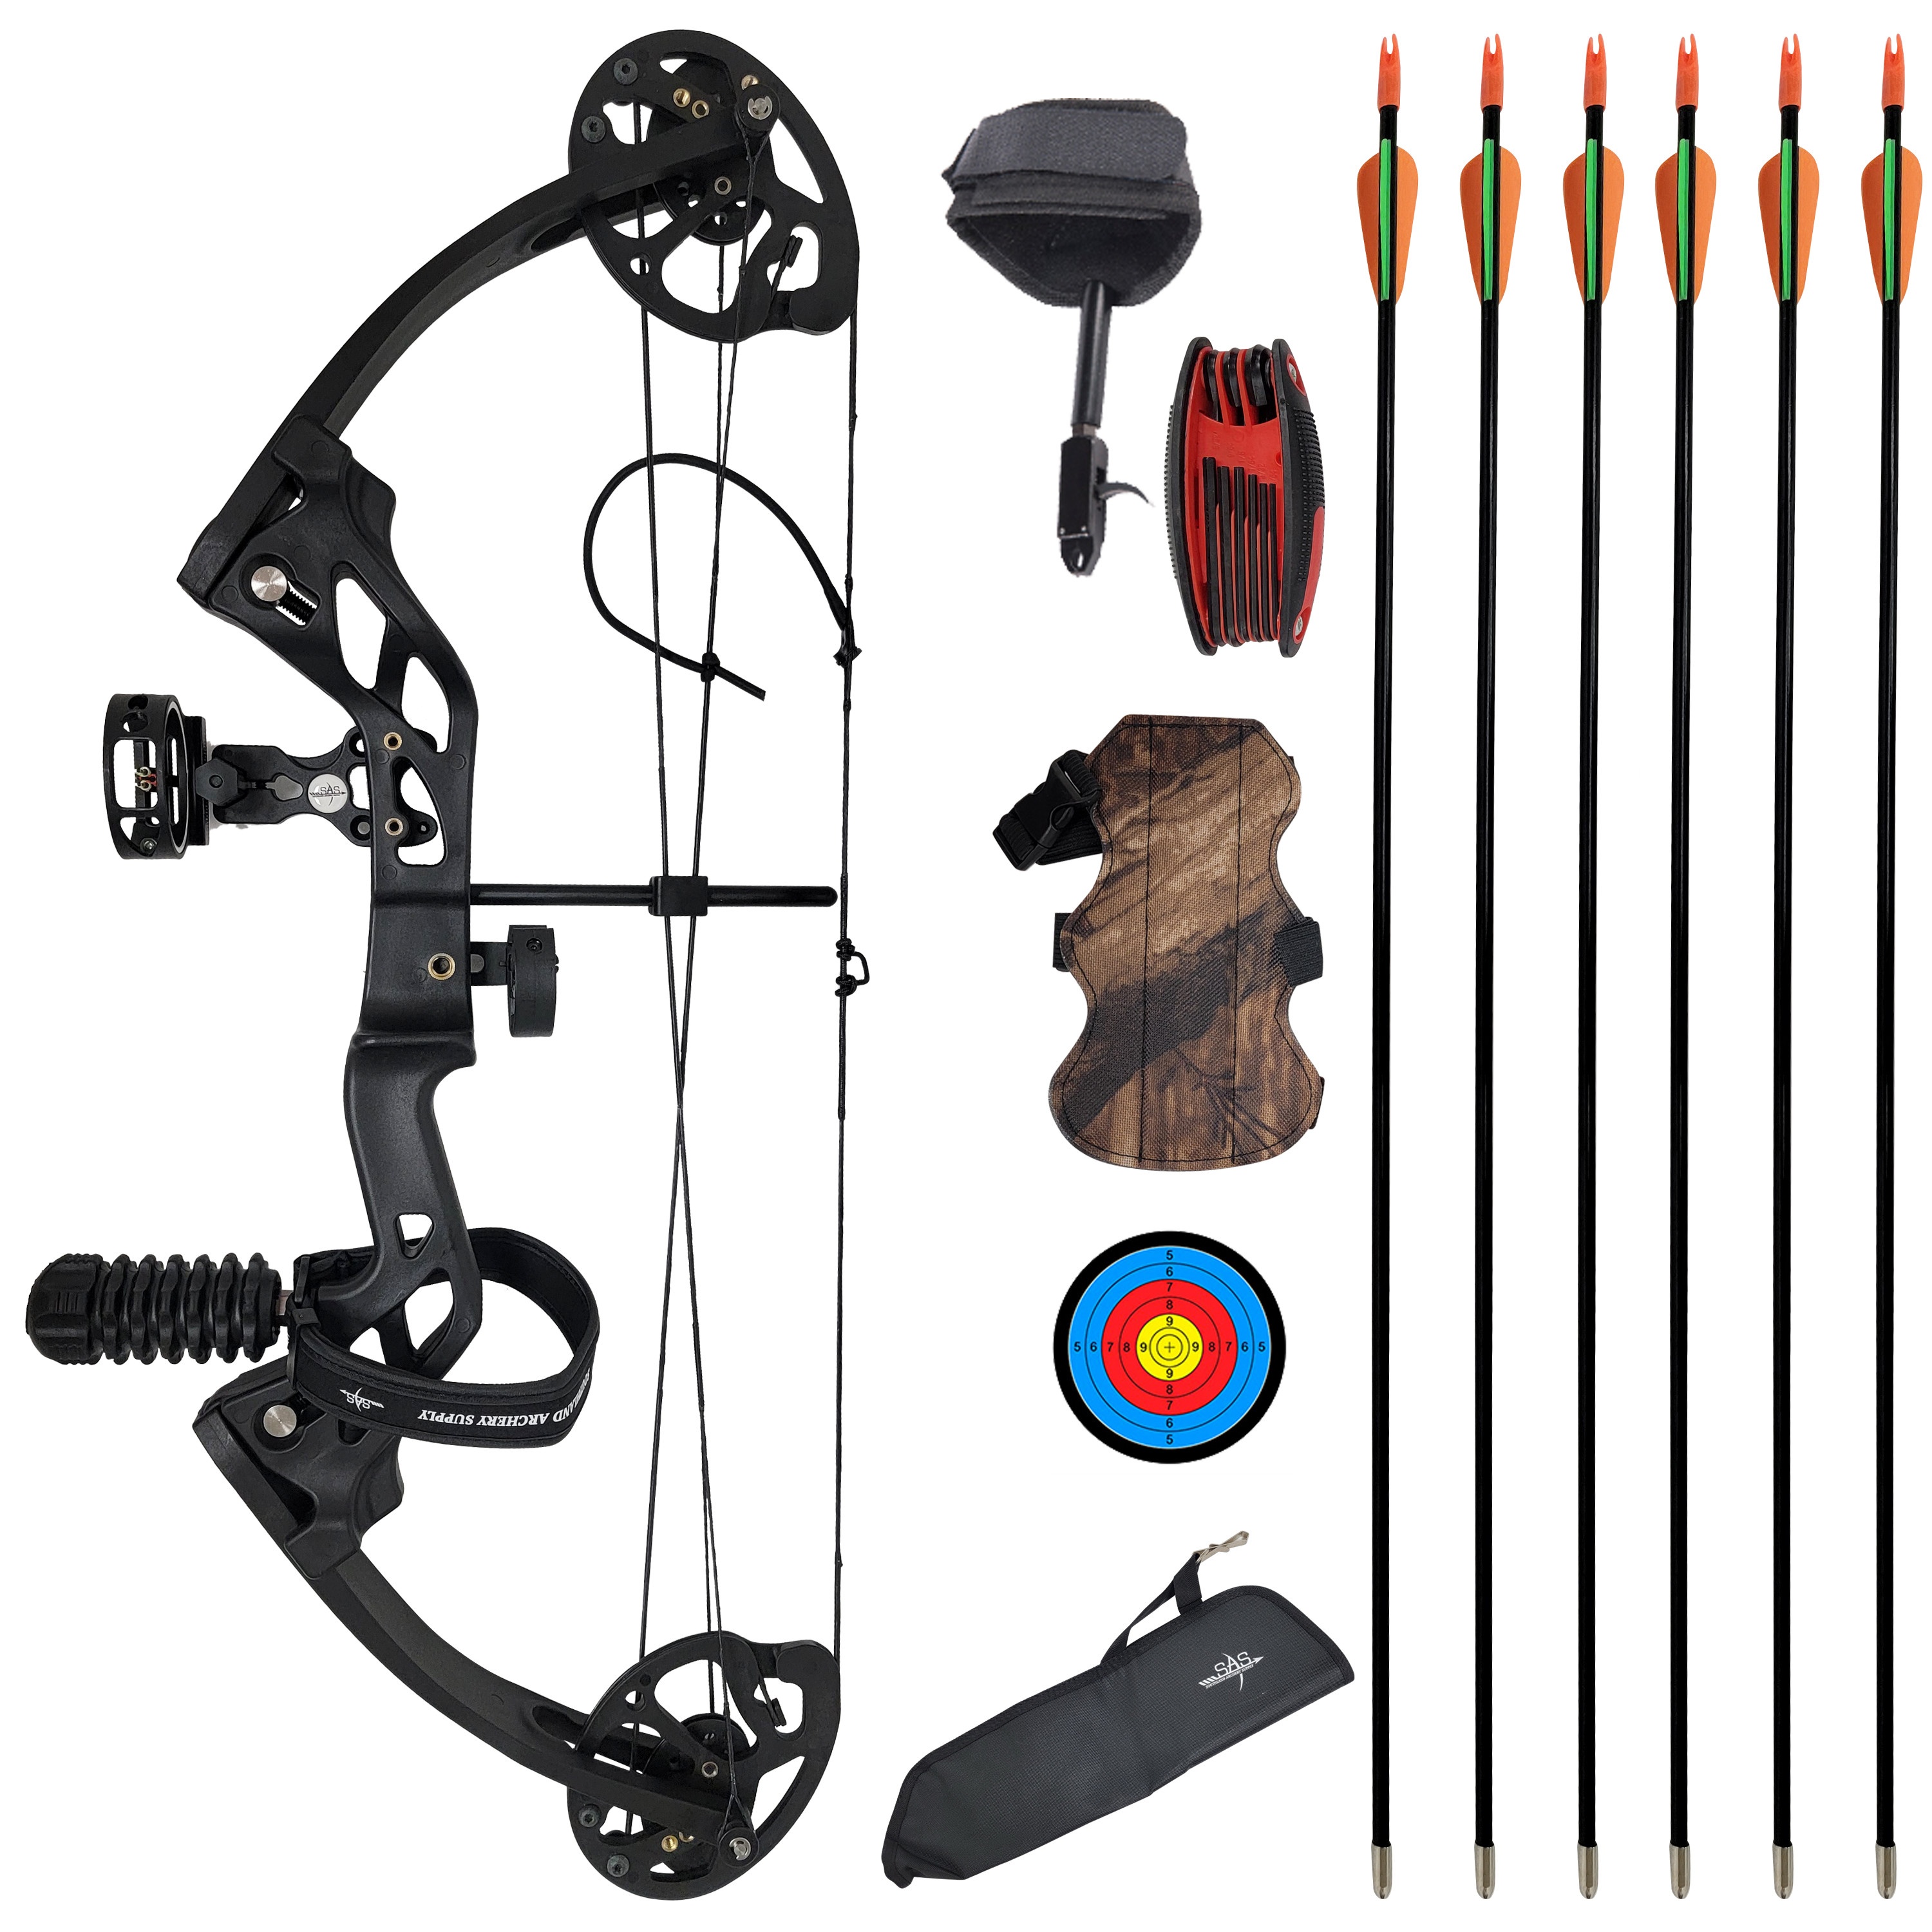
SAS Hero Kid Compound Bow Package
The SAS Hero Youth Compound Bow was made with the shooters in mind! The new Hero Bow gives young shooters the highest quality gear to hit the field with confidence. The bow features a 26" axle to axle, a draw length that is highly adjustable from 17- 27" and shoots 260 feet per second! This bow is a compact powerhouse! Features: Junior Compound Bow Great for first-time Archers Recommended for Ages 6+ Color: Black, Camo, Purple, Green, Blue and Pink Hand: Right Hand, Left Hand Specifications: Draw Length: 17 - 27" Draw Weight: 10-29 lbs. Axle to Axle: 26" Let Off: 75% Brace Height: 6.5" Max Speed: 260 FPS Net weight: 2.54 lbs Package Contents: 1 x SAS Hero Compound bow 1 x 3 pins bow sight 1 x Brush arrow rest 1 x Rubber stabilizer 1 x Bow release 1 x Arm Guard 1 x Neoprene Sling 1 x Hip Bow Quiver 1 x Peep sight 1 x Allen Key 6 x 28" Fiber Glass Arrows
Brand: Southland Archery Supply
Category: Sporting Goods > Outdoor Recreation > Hunting & Shooting > Archery > Bows & Crossbows > Youth Bows